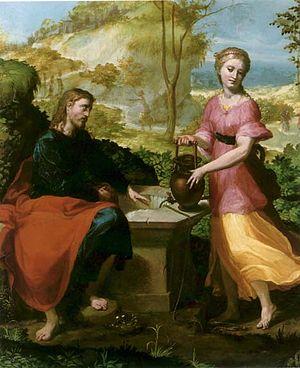
Dans le Nouveau Testament, seul le texte de Jean raconte l'épisode de la rencontre de Jésus et de la Samaritaine. Selon la tradition du christianisme orthodoxe, cette femme est nommée Photine la Samaritaine.
Michelangelo Anselmi, nommé aussi lo Scalabrino, est un peintre italien de l'école de Parme.